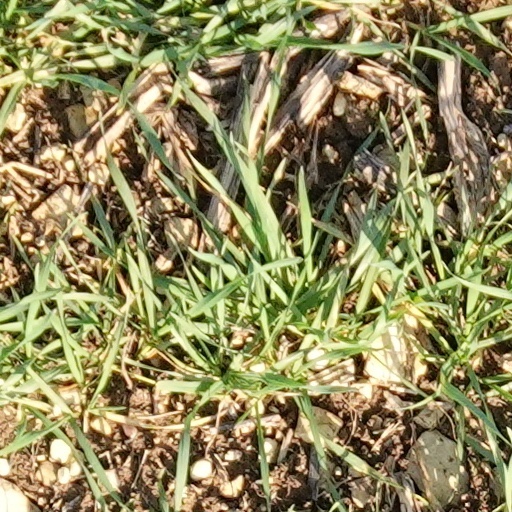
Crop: wheat